Bawal (film)

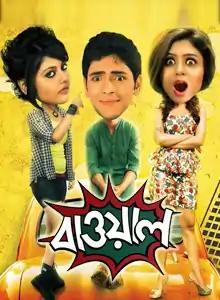
Bawal Bengali Film Official Poster

Bawal is an Indian Bengali comedy-drama film released on June 12, 2015,